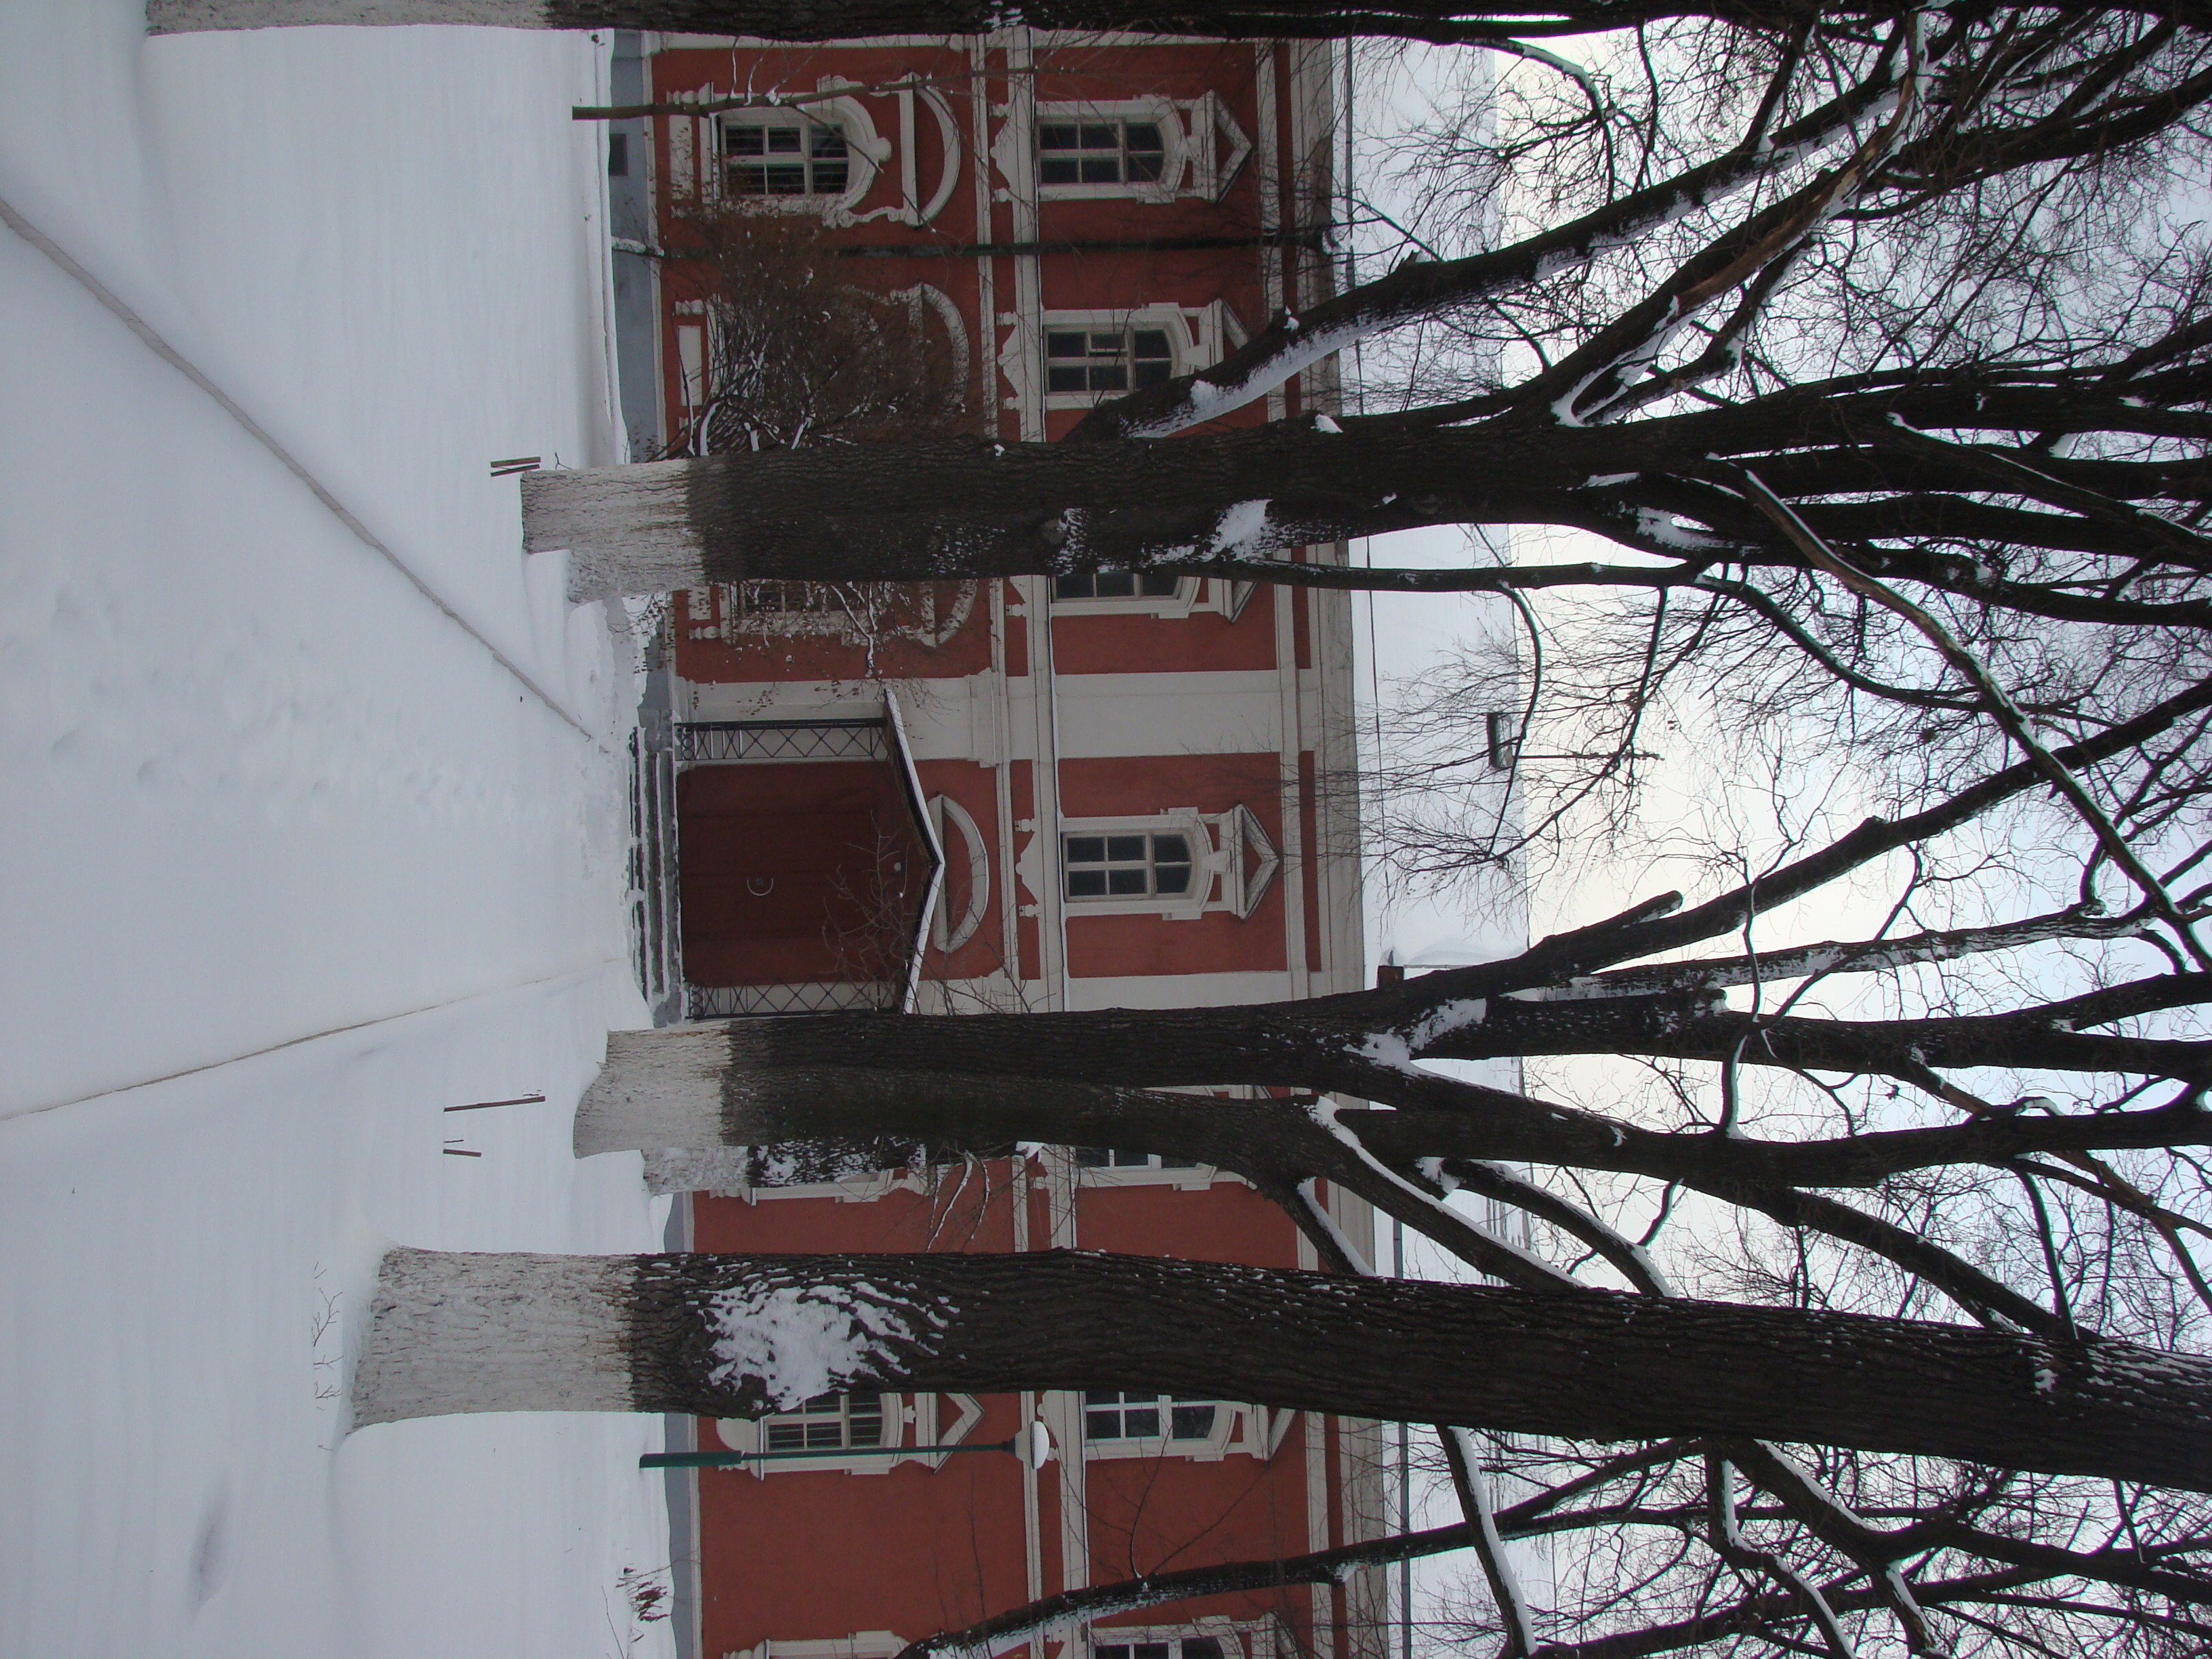
tree, snow, winter, street, city, weather, lane, season, monastery, sony, blizzard, moscow, russia, moskau, dsch9, neighbourhood, residential area, winter storm